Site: brandenburg
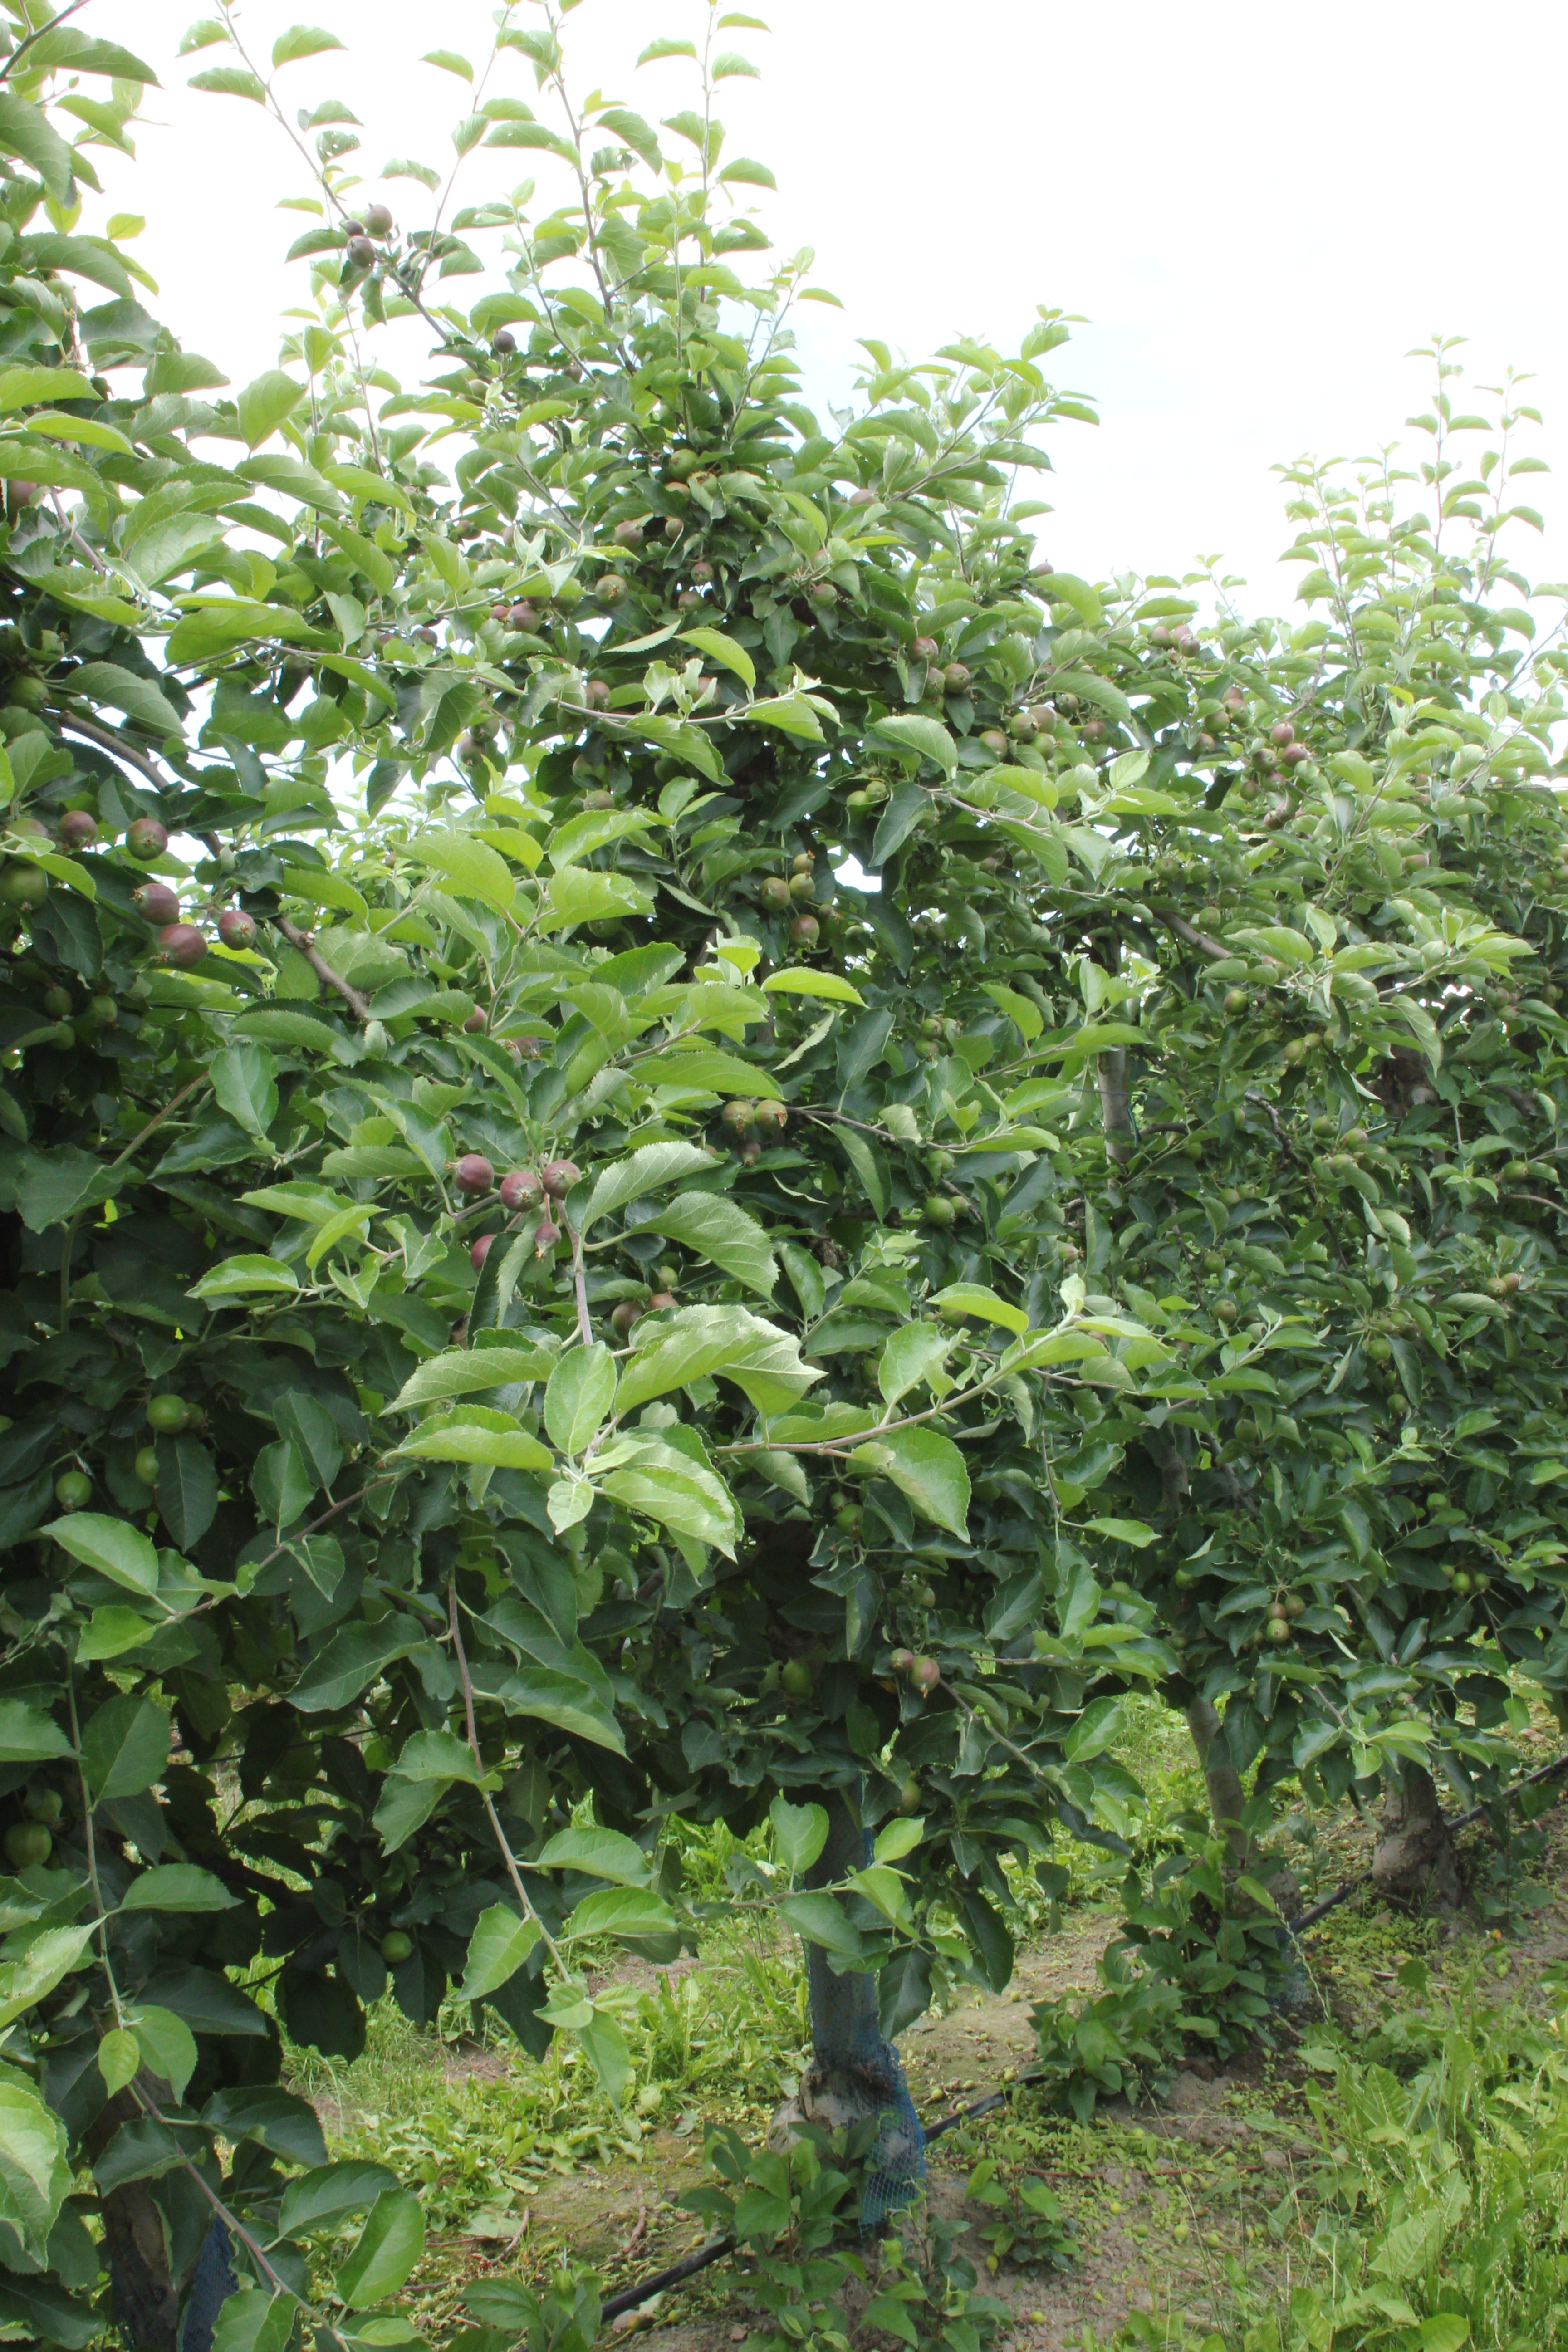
Growth stage (BBCH 73): Development of fruit